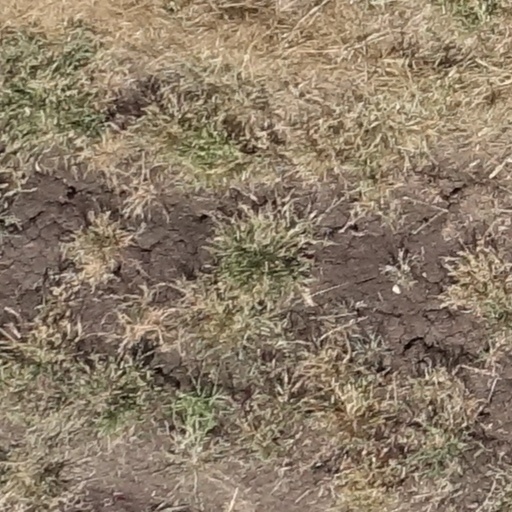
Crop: sorghum